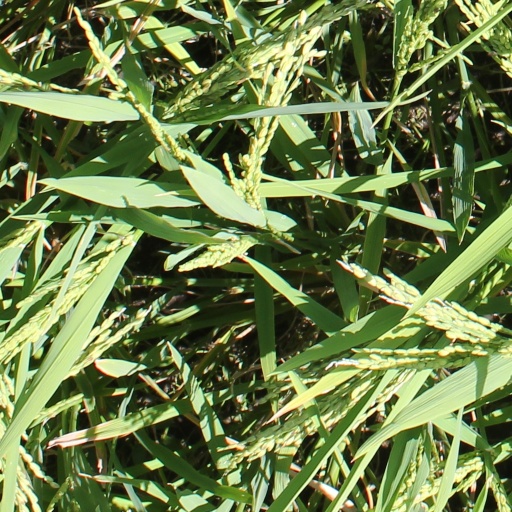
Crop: rice